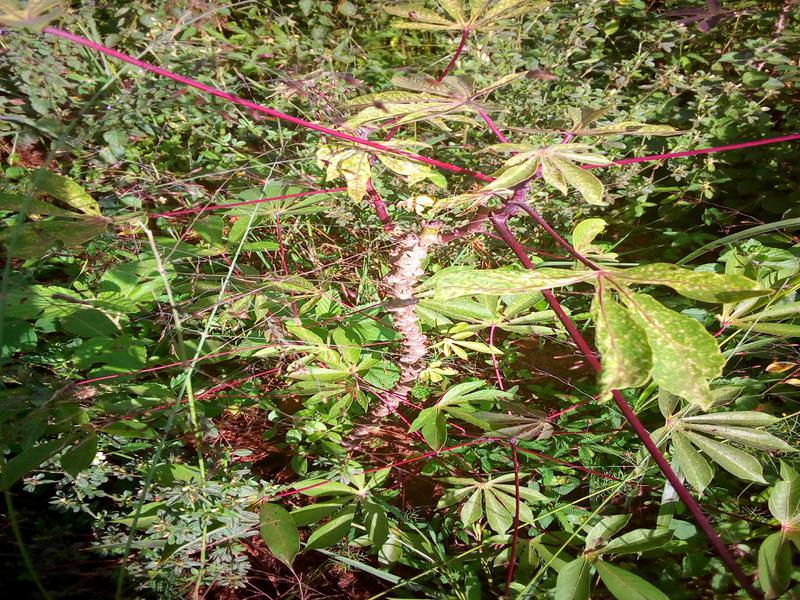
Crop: cassava
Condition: green_mottle